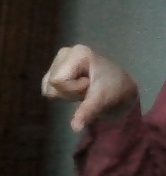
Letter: waw